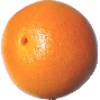
Label: pink_grapefruit